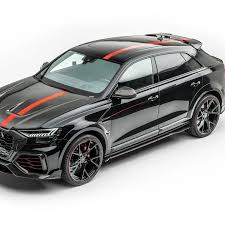
Label: noambulance